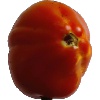
Label: Tomato 1